Kozma Prutkov

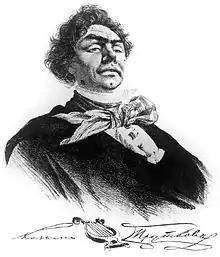
Kozma Prutkov satirised imperial bureaucrats

Kozma Petrovich Prutkov is a fictional author invented by Aleksey Konstantinovich Tolstoy (1817-1875) and his cousins, the brothers Alexei Zhemchuzhnikov (1821–1908), (1830–1884) and (1826–1896), during the later part of the rule (1825–1855) of Emperor Nicholas I of Russia.